Pauline Lefèvre-Utile

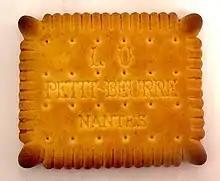
Petit Beurre LU

As early as 1846, Jean-Romain Lefèvre had offered English biscuits from Huntley & Palmers for sale alongside his own recipes, in his pâtisserie shop at 5 rue Boileau in Nantes.